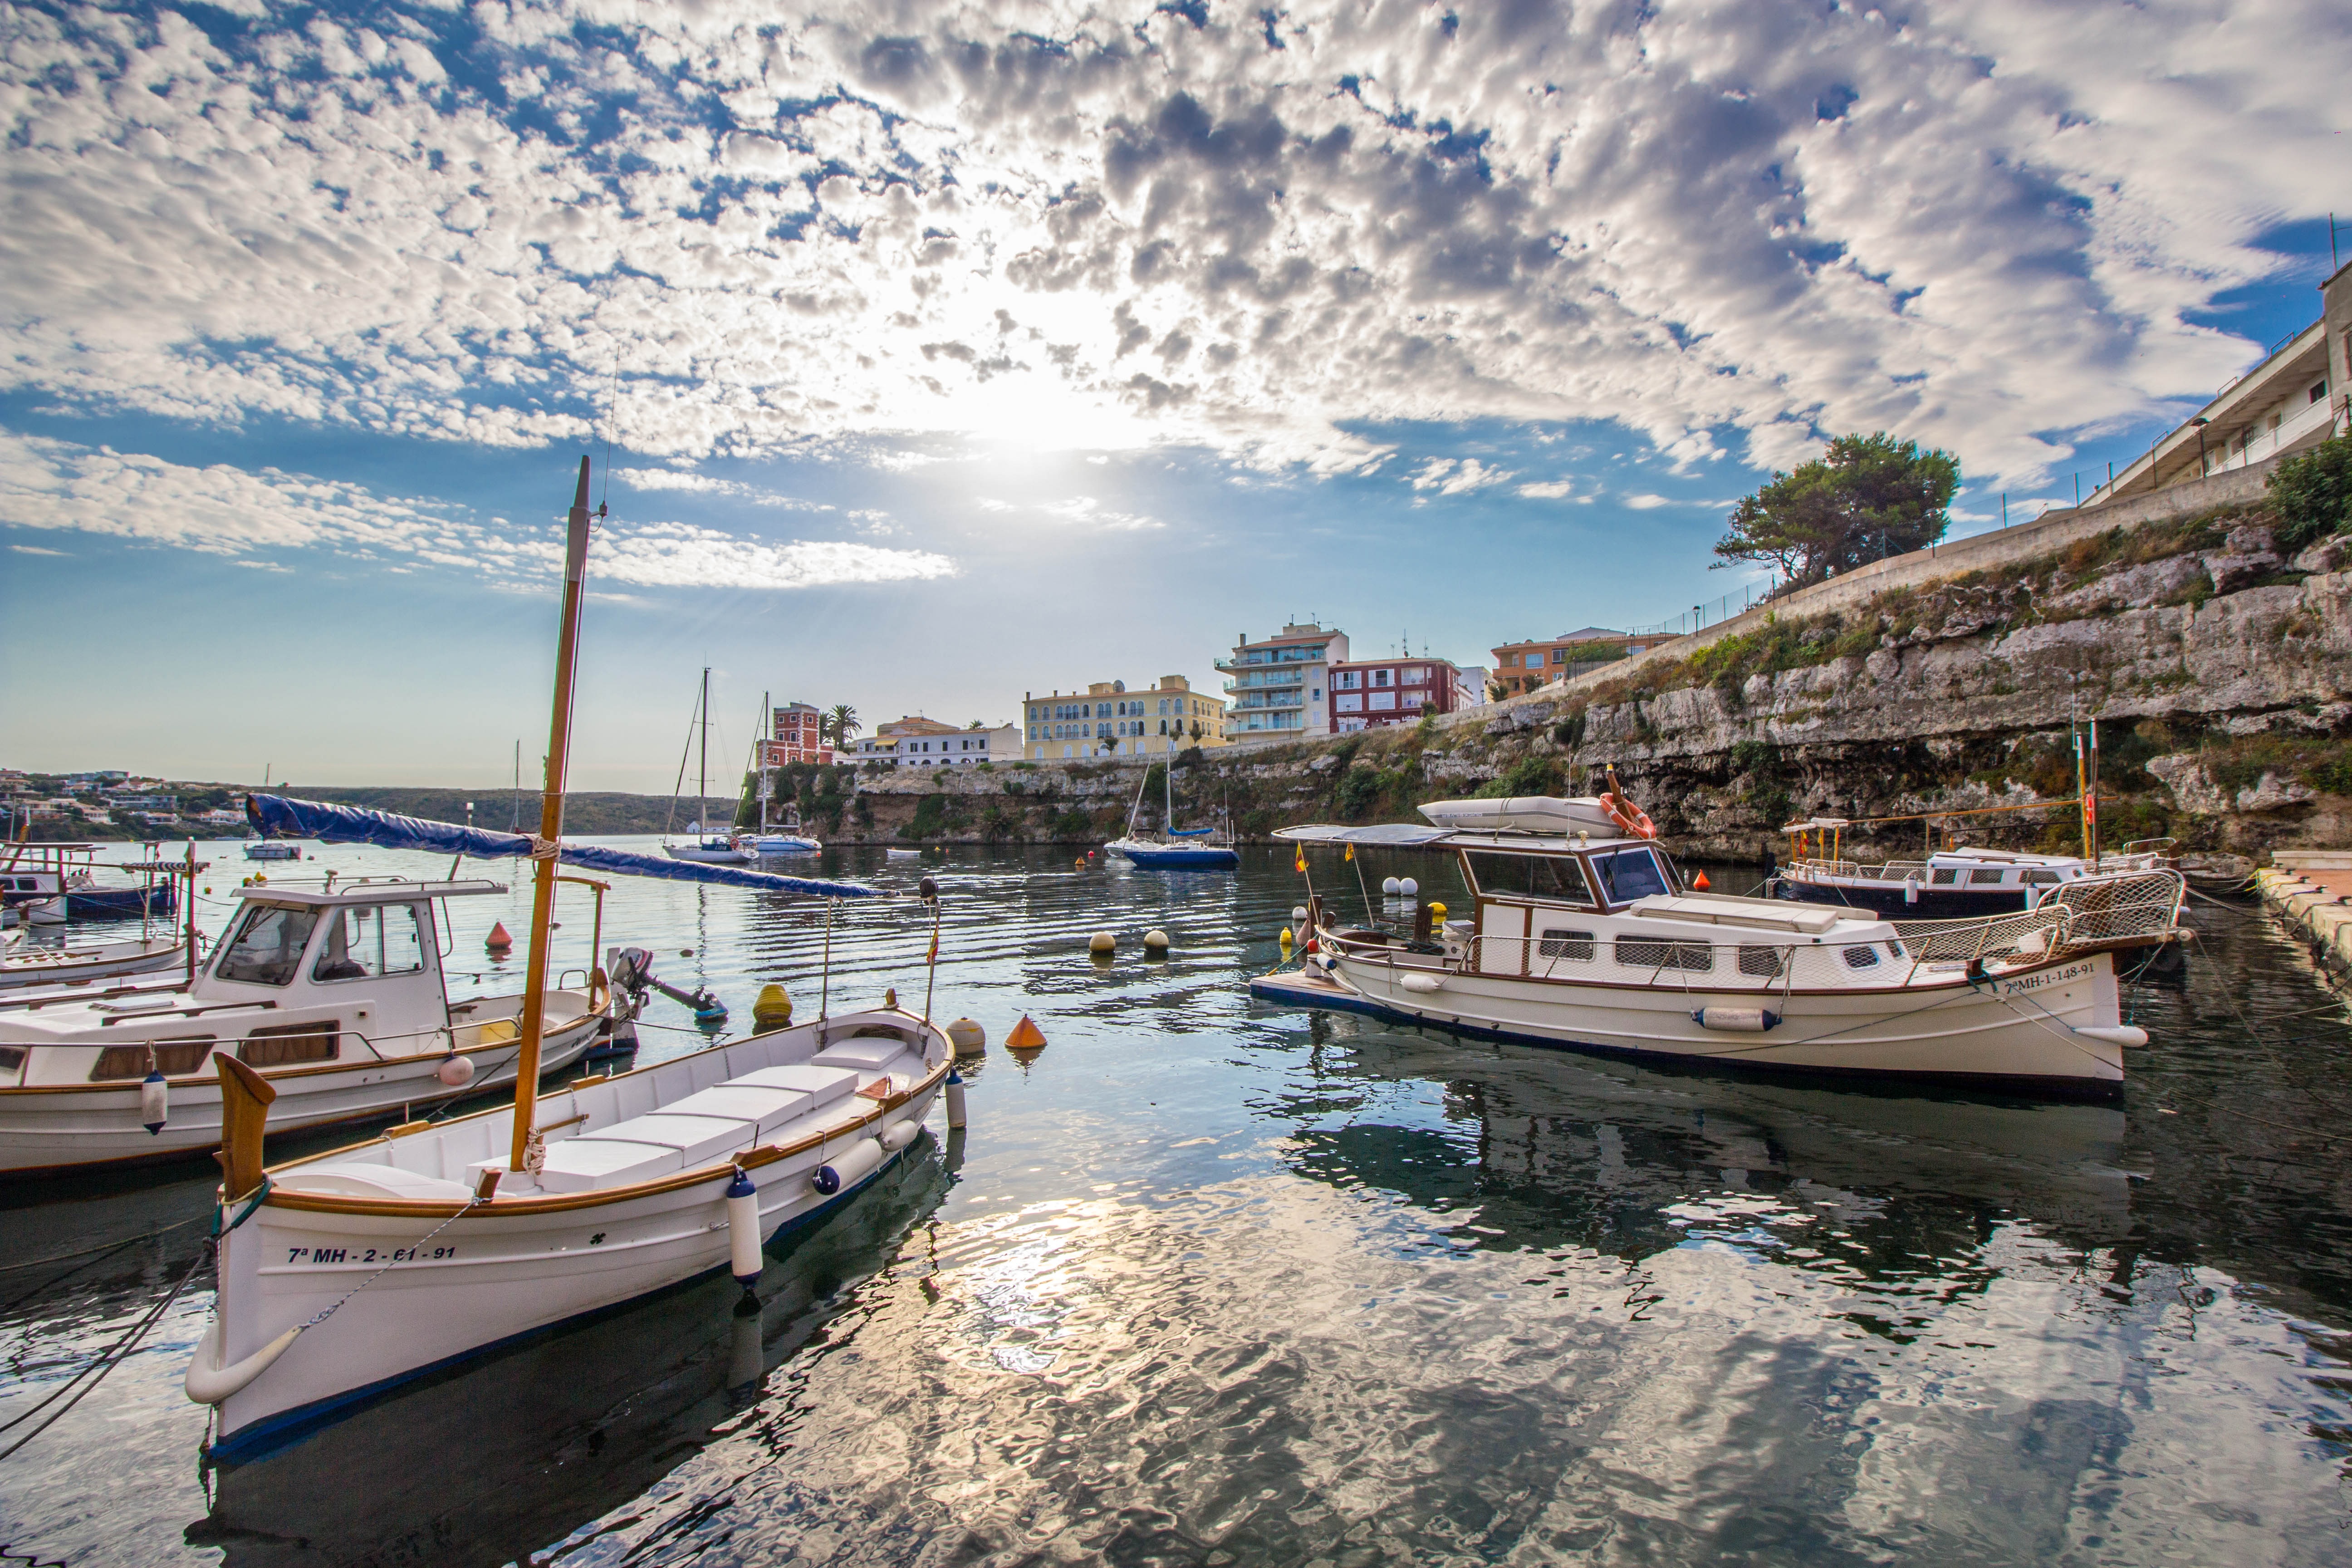
sea, coast, water, nature, dock, boat, vacation, travel, vehicle, bay, harbor, marina, port, waterway, spain, boats, landscapes, watercraft, minorca